Dobruja

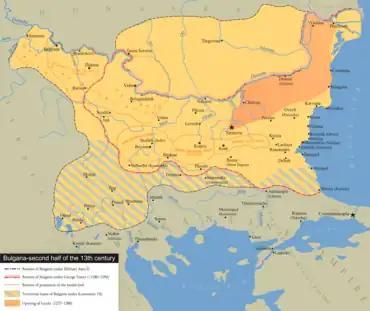
Bulgaria in the second half of the 13th century. The red points show the range of the Ivailo Uprising.

The results of archaeological research indicate that the Byzantine presence on Dobruja's mainland and the banks of the Danube were reduced at the end of the 6th century, under the pressure of the Migration Period. In the coastal fortifications on the southern bank of the Danube, the latest Byzantine coin found dates from the time of the emperors Tiberius II Constantine (574–582) and Heraclius (610–641). After that period, all inland Byzantine cities were demolished by the invaders and abandoned.